Bride of Frankenstein

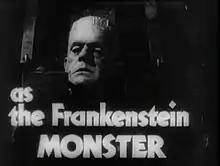
Boris Karloff in the film's trailer.

In 2012, "Bride of Frankenstein" was released on Blu-ray as part of the "Universal Classic Monsters: The Essential Collection" box set, which also includes a total of nine films from the Universal Classic Monsters series. In 2014, Universal released "Frankenstein: Complete Legacy Collection" on DVD. This set contains eight films: "Frankenstein", "Bride of Frankenstein", "Son of Frankenstein", "Ghost of Frankenstein", "Frankenstein Meets the Wolf Man", "The House of Frankenstein", "House of Dracula", and "Abbott and Costello Meet Frankenstein". In 2015, the six-film "Universal Classic Monsters Collection" was released on DVD. In 2016, "Bride of Frankenstein" received a Walmart-exclusive Blu-ray release featuring a glow-in-the-dark cover. That same year, the "Complete Legacy Collection" was released on Blu-ray. In September 2017, "Bride of Frankenstein" received a Best Buy-exclusive SteelBook Blu-ray release with cover artwork by Alex Ross.